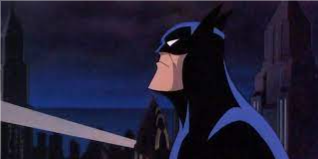
Portrait style: Cartoon Portrait